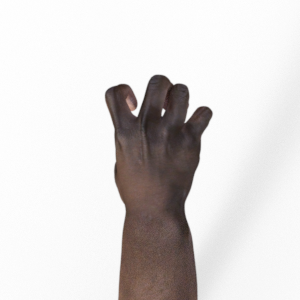
Label: rock